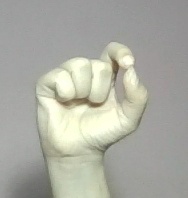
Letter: fa